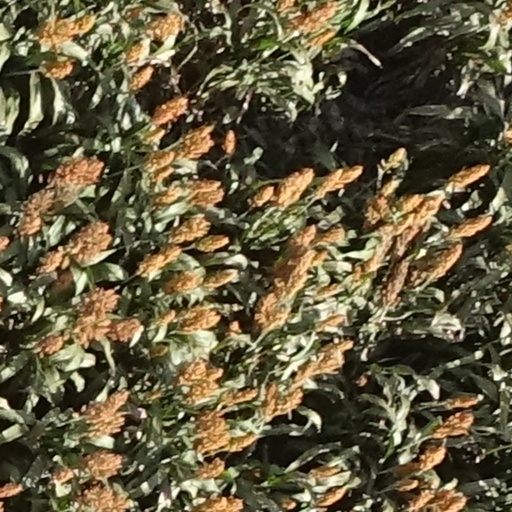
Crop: sorghum